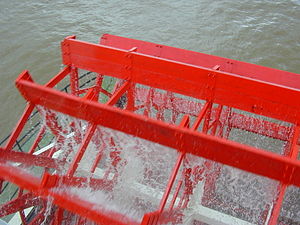
Mississippifloden / Andre billeder
Mississippifloden udspringer 450 meter over havet i Lake Itasca i det nordlige Minnesota. Mississippi løber ud i Den Mexicanske Golf ca. 160 km neden for New Orleans i Louisiana.